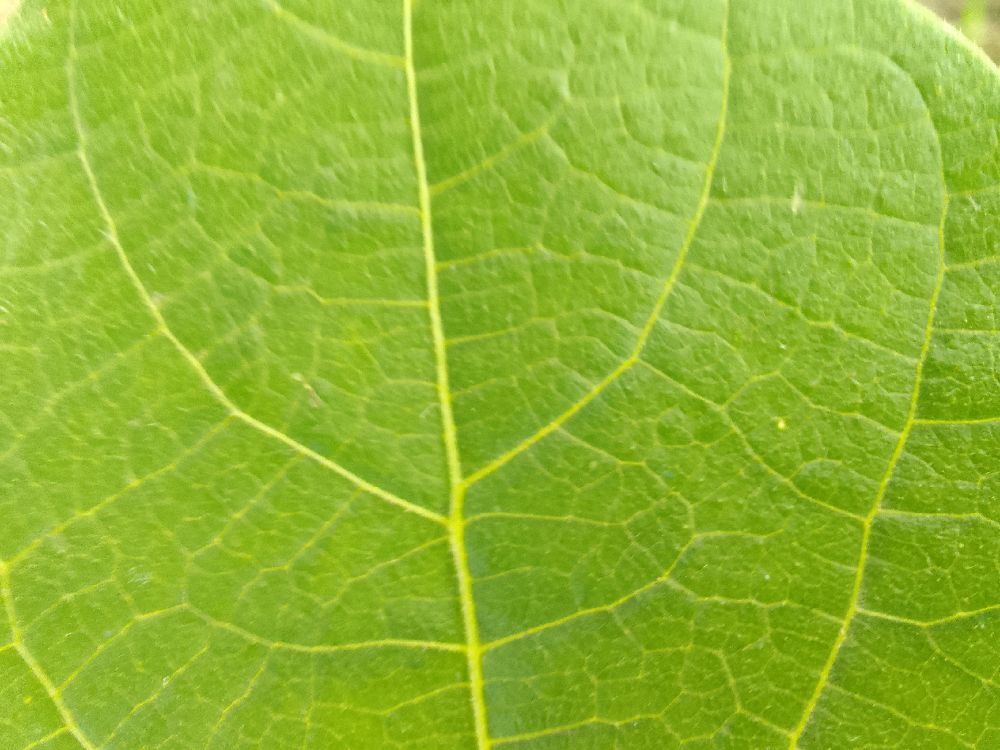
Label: healthy